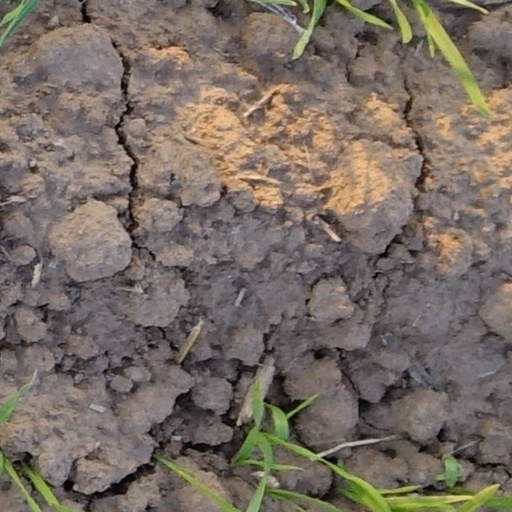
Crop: wheat